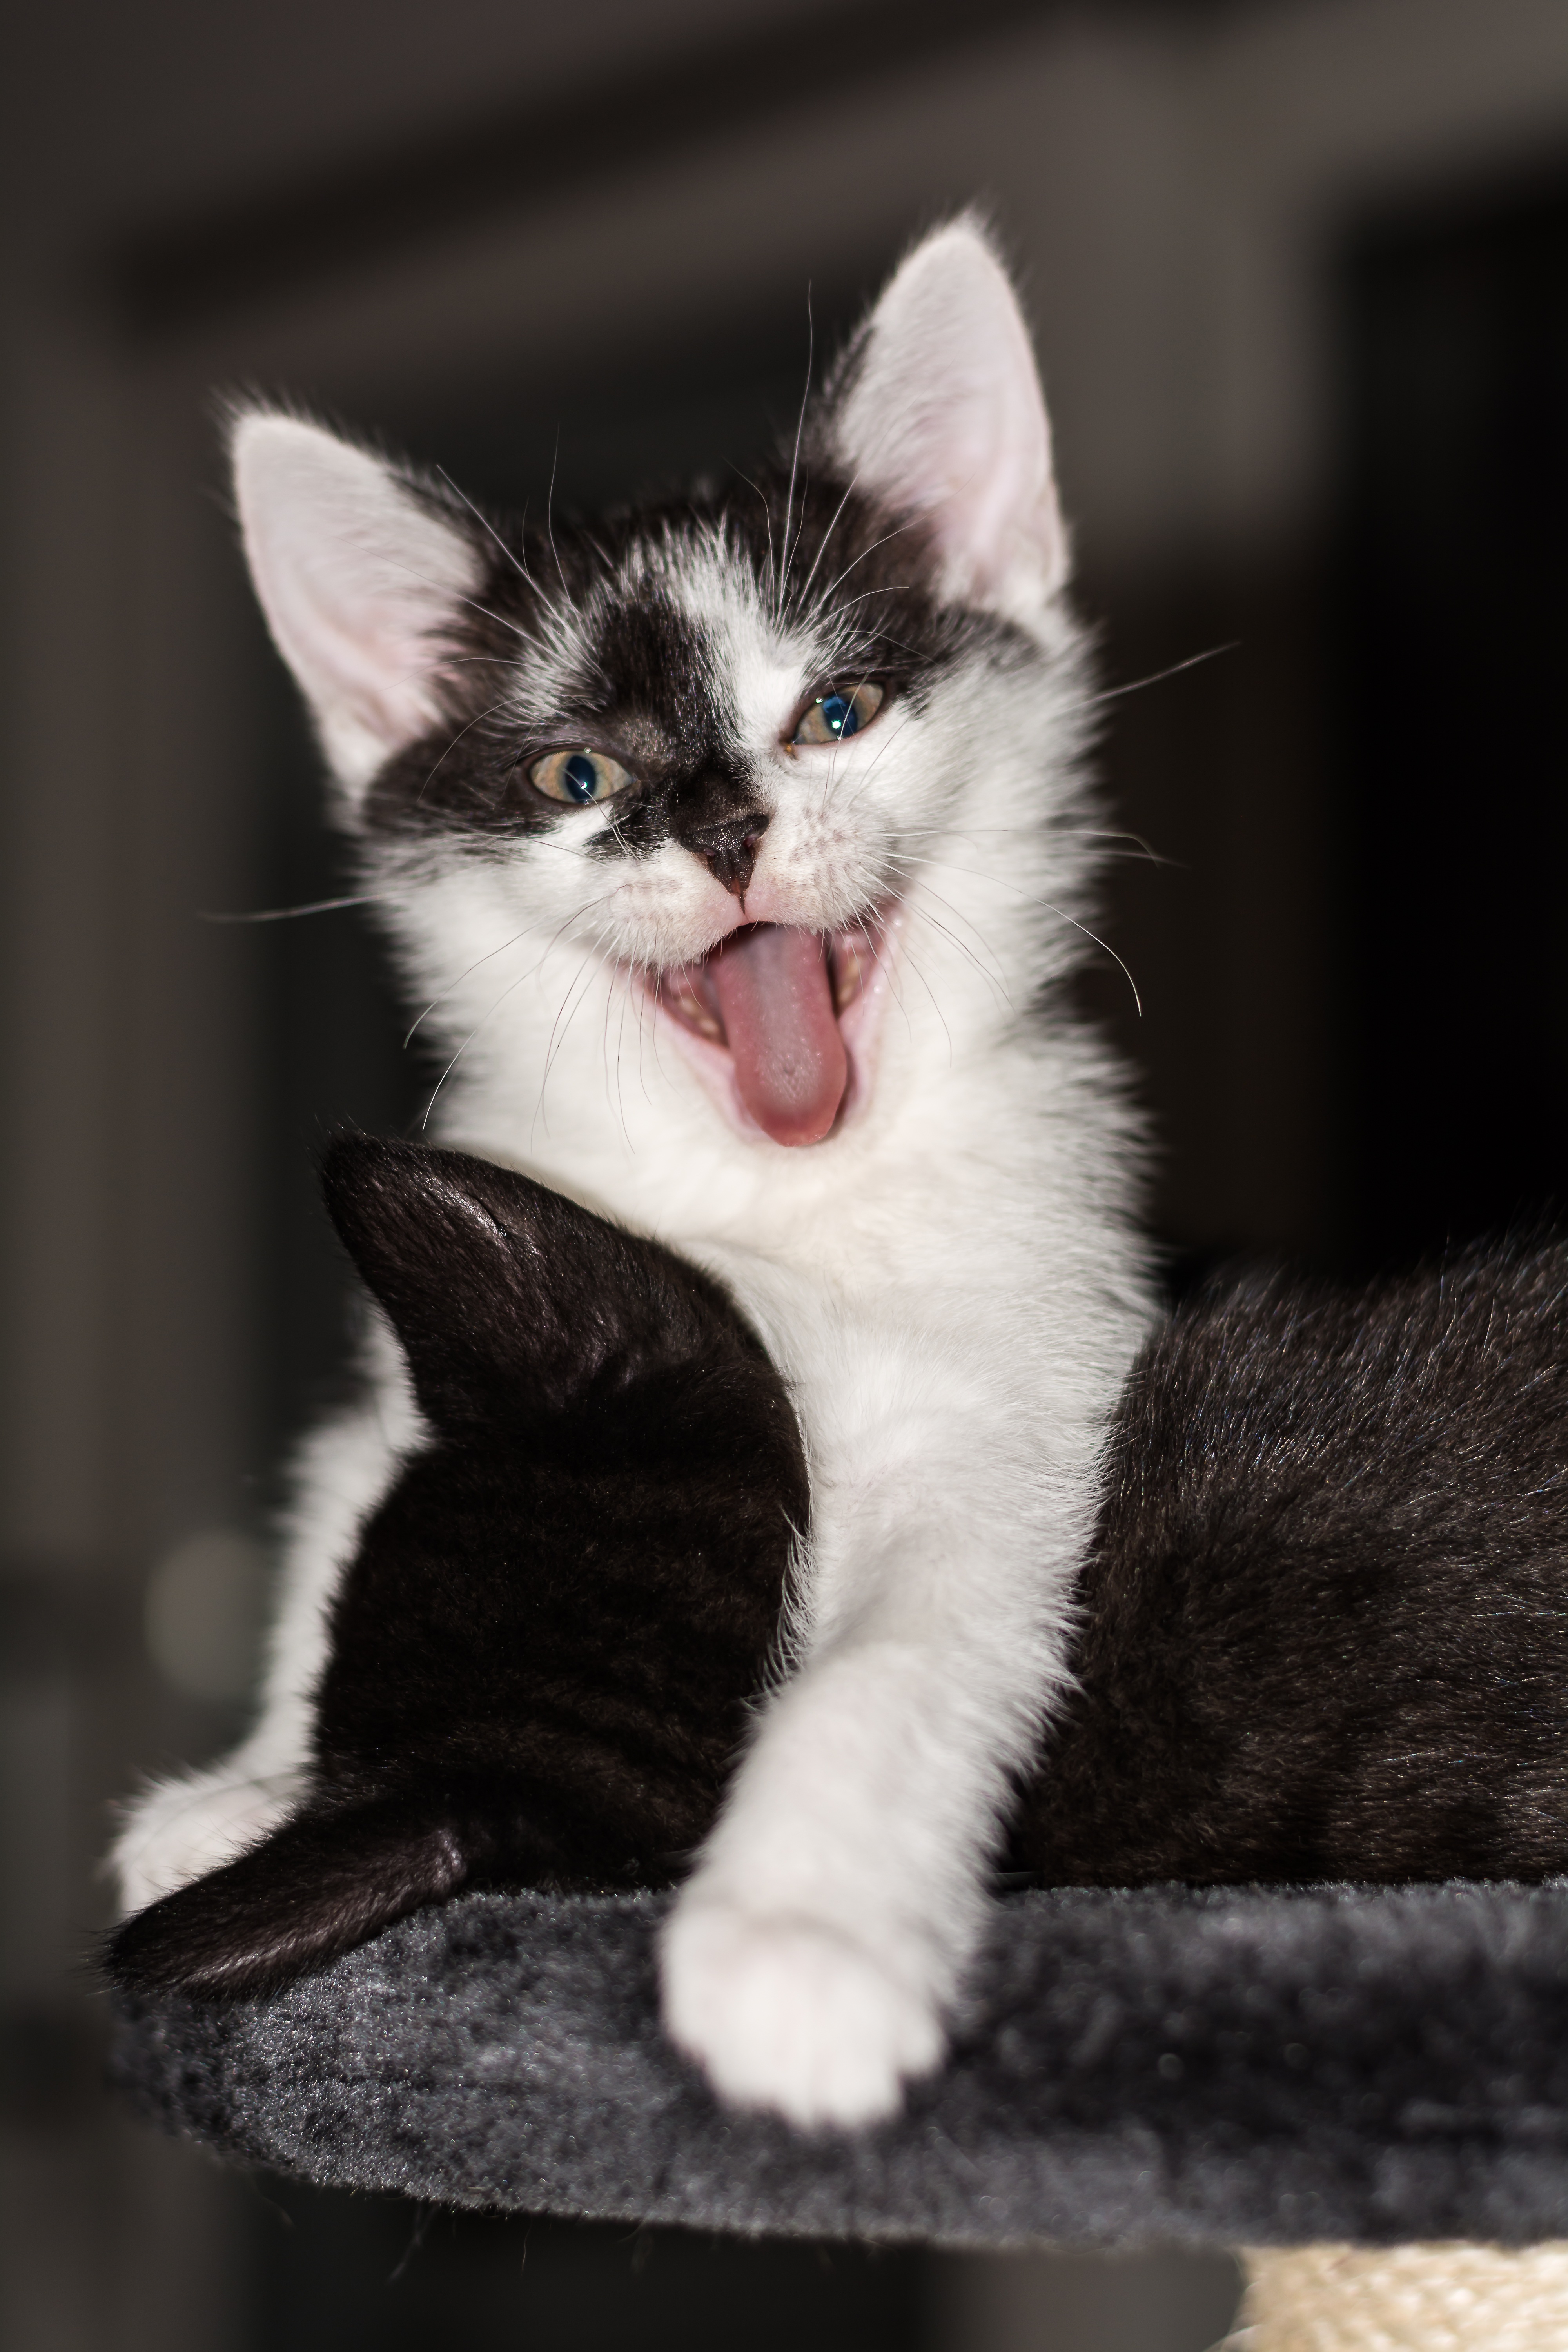
white, sweet, animal, cute, pet, fur, fluffy, kitten, cat, small, mammal, black cat, black, monochrome, close, baby, nose, whiskers, kitty, adidas, vertebrate, beautiful, mieze, attention, domestic cat, dear, charming, snuggle, young animal, young cat, cat's eyes, cat portrait, baby cat, cat baby, young cats, small cats, cat family, norwegian forest cat, small to medium sized cats, cat like mammal, domestic short haired cat, babycat